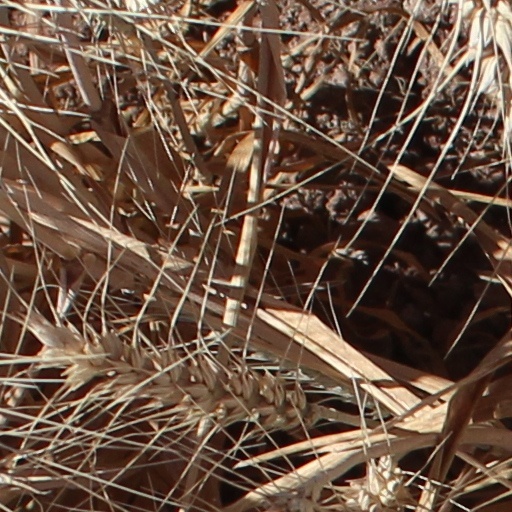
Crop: wheat